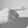
ASL letter: G